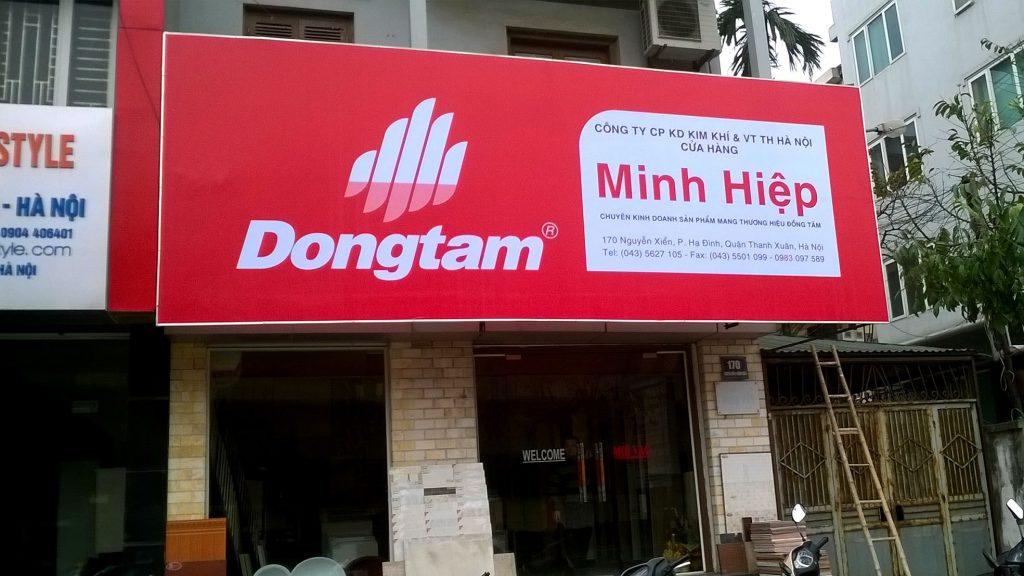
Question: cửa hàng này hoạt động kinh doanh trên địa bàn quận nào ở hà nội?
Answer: cửa hàng này hoạt động kinh doanh trên địa bàn quận thanh xuân